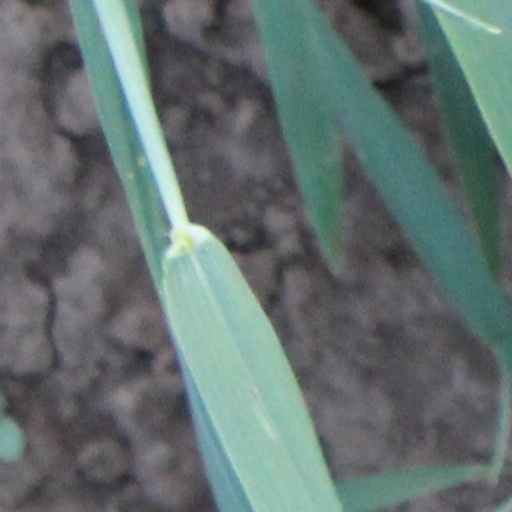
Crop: wheat